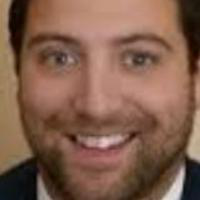
Age group: age 21-30